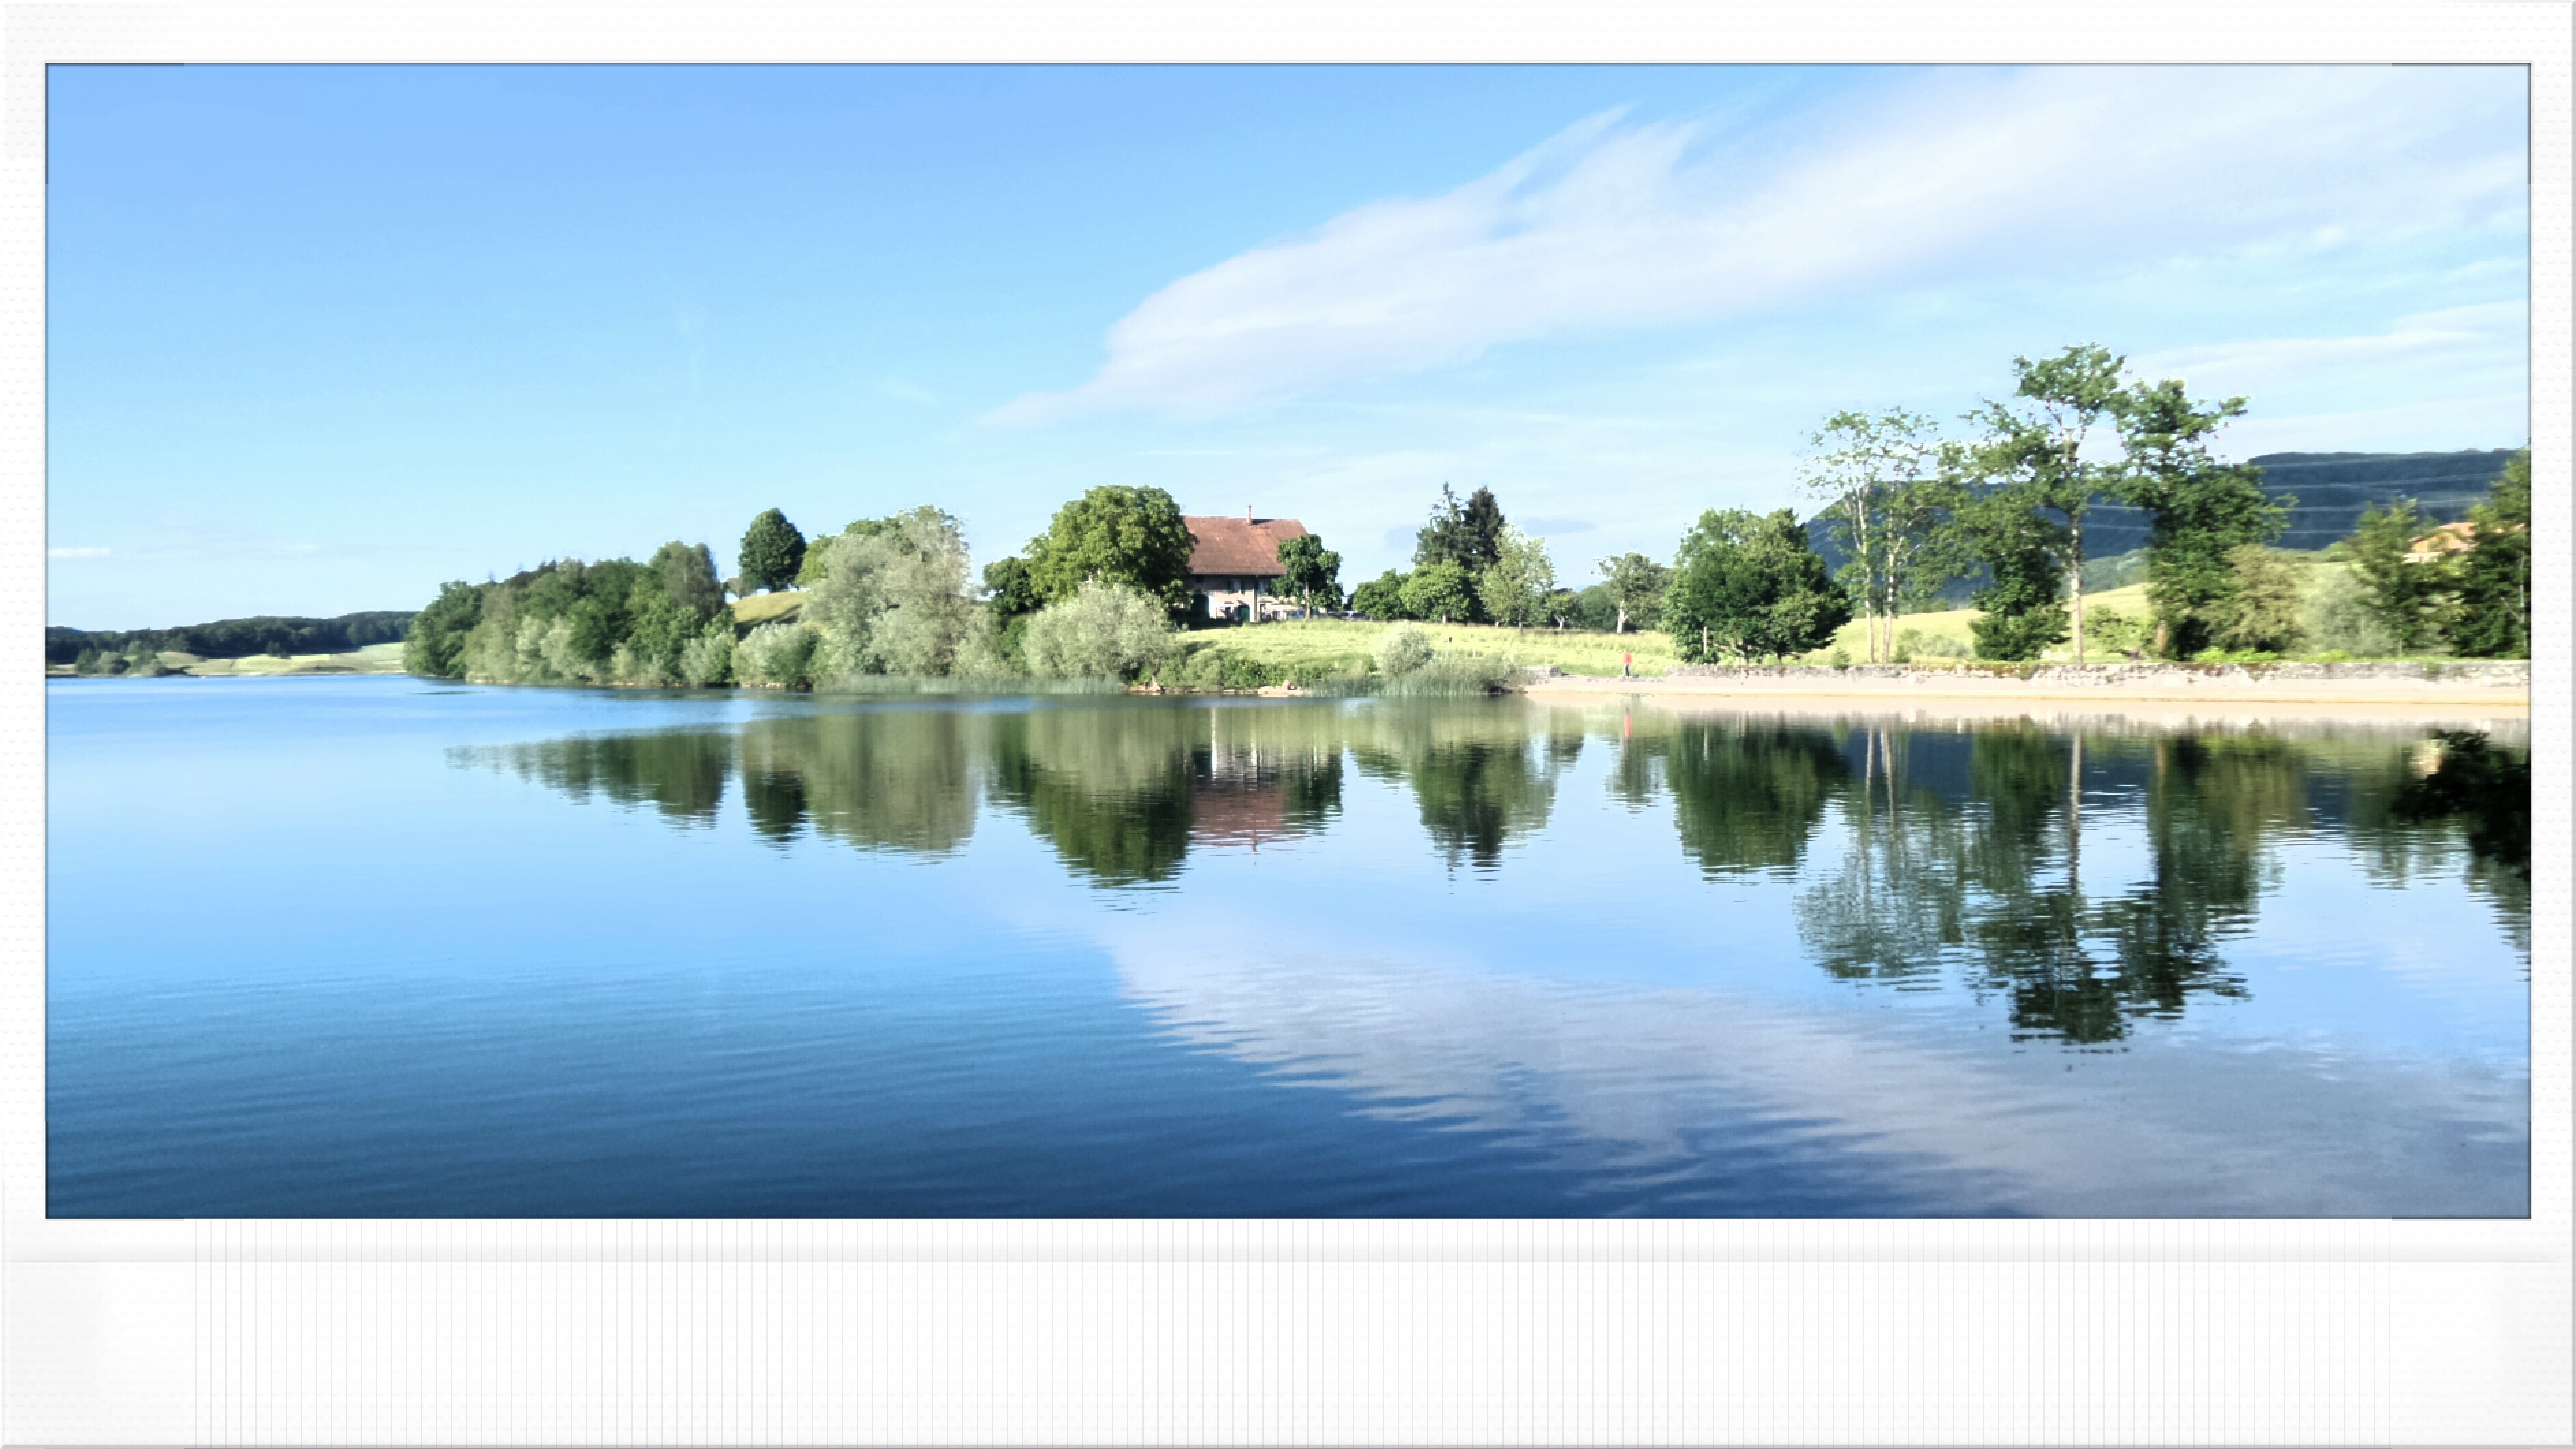
landscape, water, lake, panorama, inlet, reflection, bay, reservoir, switzerland, loch, bret, vaud